Odor

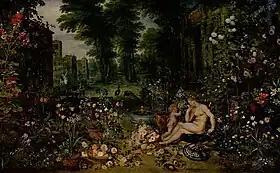
"Smell", from "Allegory of the Senses" by Jan Brueghel the Elder, Museo del Prado

An odor (American English) or odour (Commonwealth English; see spelling differences) is a smell or a scent caused by one or more volatilized chemical compounds generally found in low concentrations that humans and many animals can perceive via their olfactory system. While "smell" can refer to pleasant and unpleasant odors, the terms "scent", "aroma", and "fragrance" are usually reserved for pleasant-smelling odors and are frequently used in the food and cosmetic industry to describe floral scents or to refer to perfumes.